Aurora Quezon

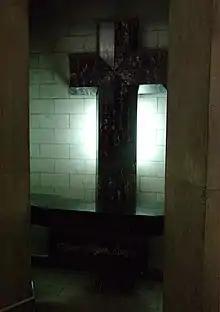
Aurora Quezon is buried a few meters away from her husband inside the Quezon Memorial Shrine in Quezon City.

In 1907, Manuel Luis Quezon was elected to the Philippine Assembly. By 1916, he was elected to the Philippine Senate and as that chamber's president. Aurora often visited Quezon in Manila. In December 1918, they were married in Hong Kong. They had four children: María Aurora "Baby" (September 23, 1919 – April 28, 1949); María Zenaida "Nini" (April 9, 1921 – July 12, 2021); Luisa Corazón Paz (February 17, 1924 – December 14, 1924); and Manuel Lucio Jr. "Nonong" (June 23, 1926 – September 18, 1998). Luisa would die in infancy.